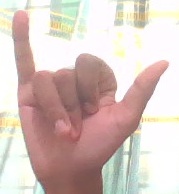
ASL sign: Y